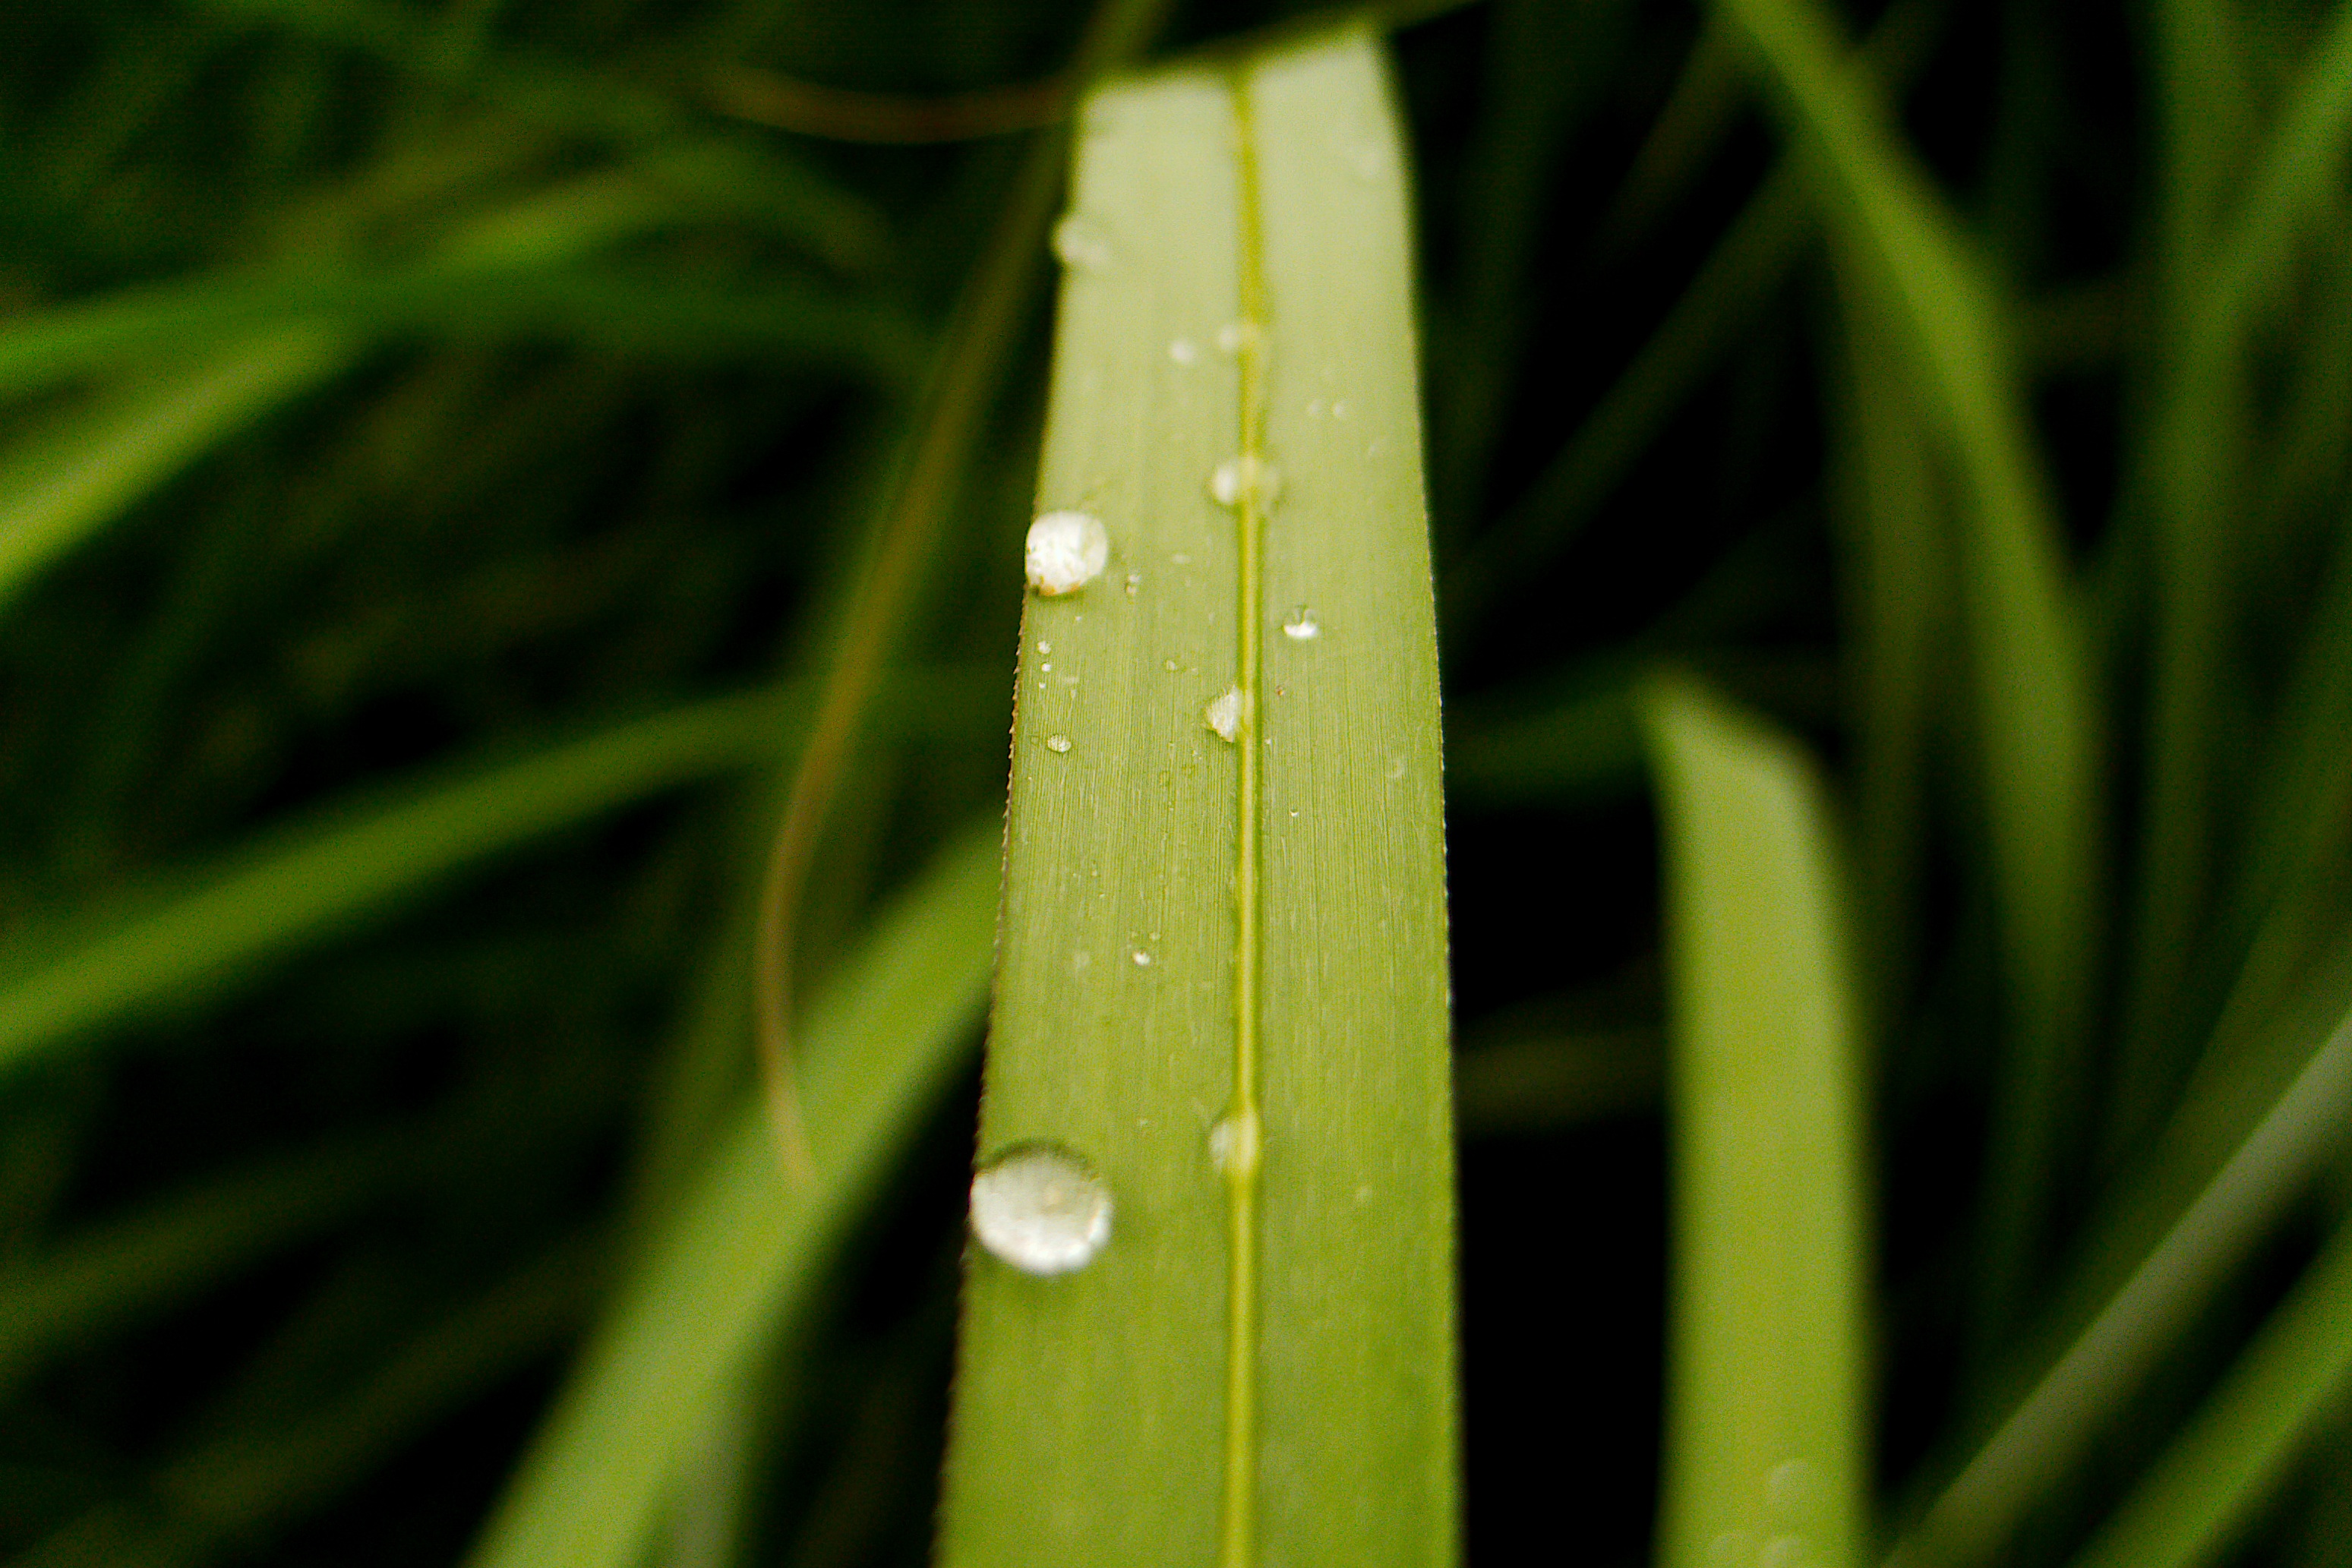
water, nature, grass, drop, dew, plant, lawn, photography, leaf, flower, green, botany, yellow, flora, close up, moisture, macro photography, grass family, plant stem